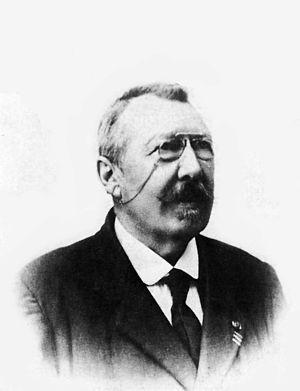
Louis Casimir de Lausnay, né le 22 août 1867 à Overmere et y décédé le 16 septembre 1933 est un homme politique catholique belge.